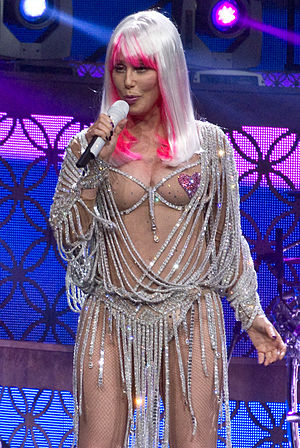
Camp (kunst)
Sangerinden Cher er blevet kaldt "Queen of Camp"[1] grundet sine ofte spektakulære optrædender
Camp er en æstetisk følsomhed hvori noget er appellerende på grund af dets dårlige smag og ironiske værdi. Begrebet er tæt forbundet med kitsch. Da brugen af ordet kom frem i 1909 beskrev det: pralende, overdreven, affekteret, teatralsk og kvindagtig opførsel, og ved midten af 1970'erne omfattede definitionen: banalitet, middelmådighed og overdrivelse så ekstrem at det har en perverst sofistikeret tiltrækning.